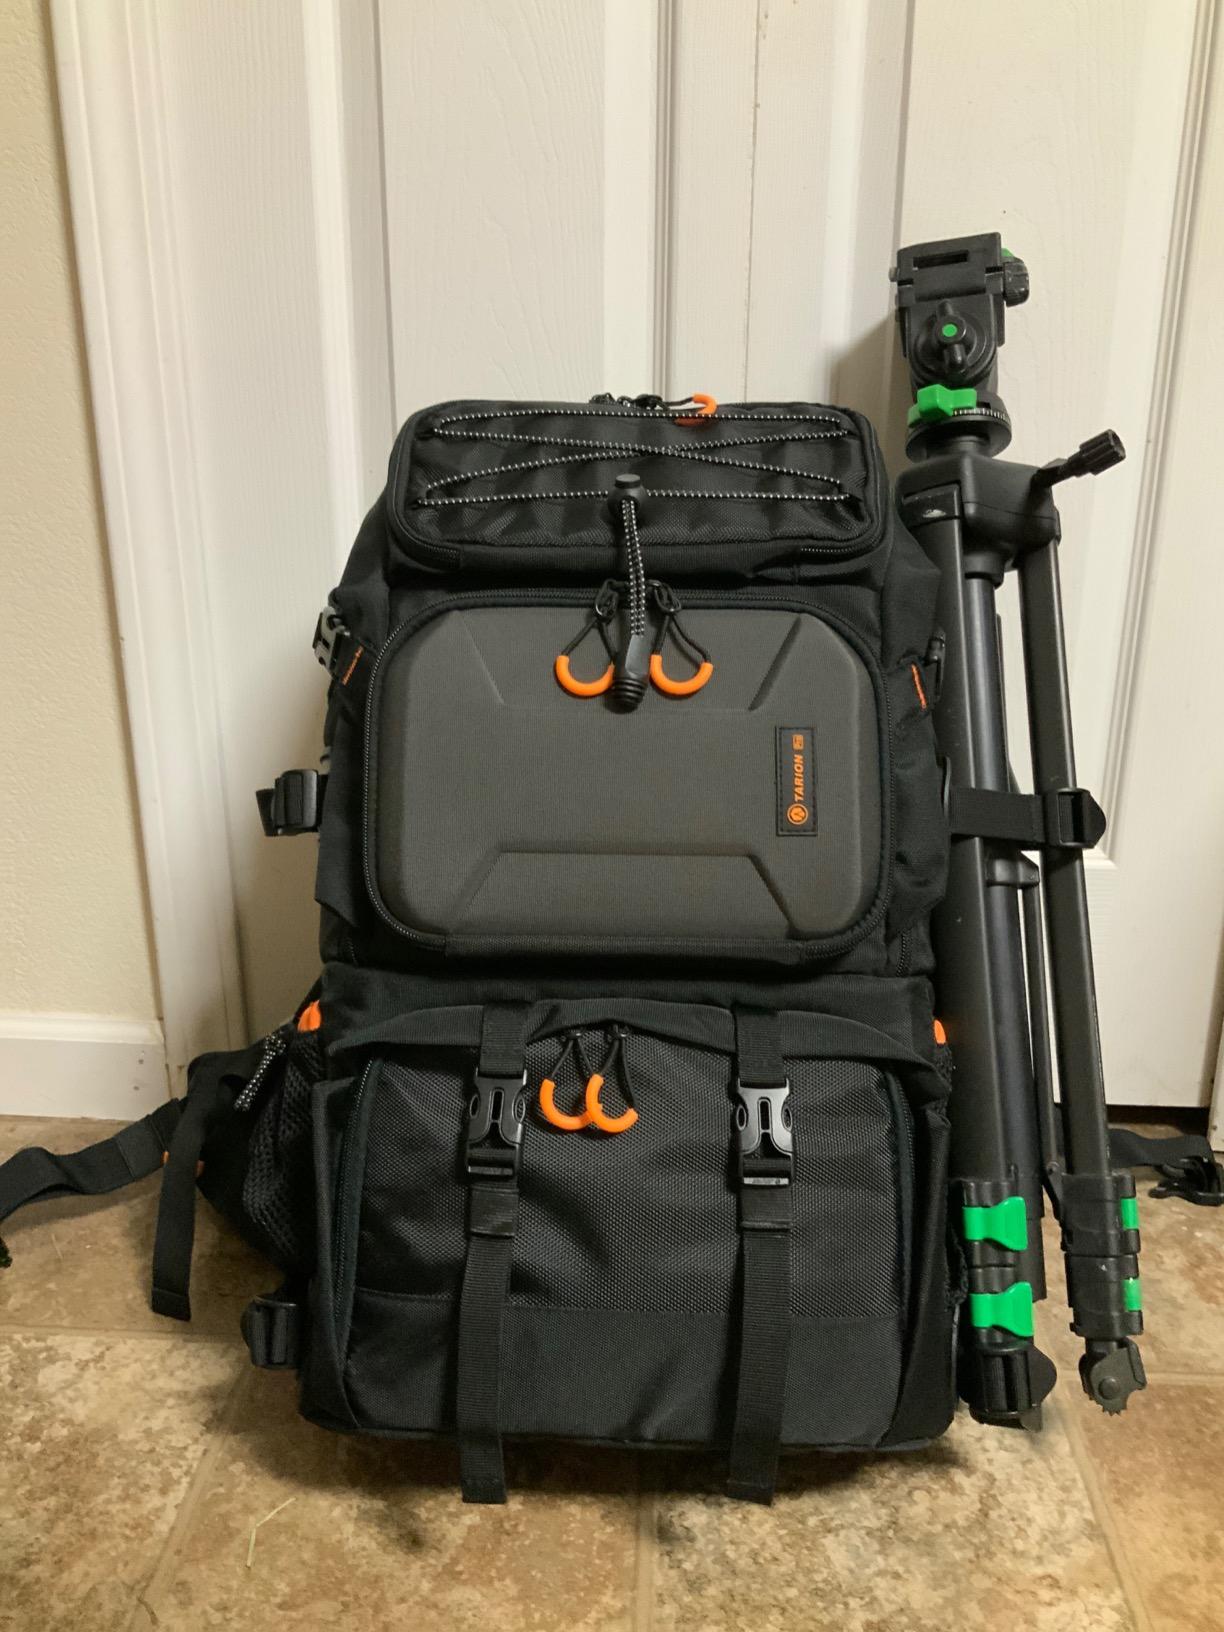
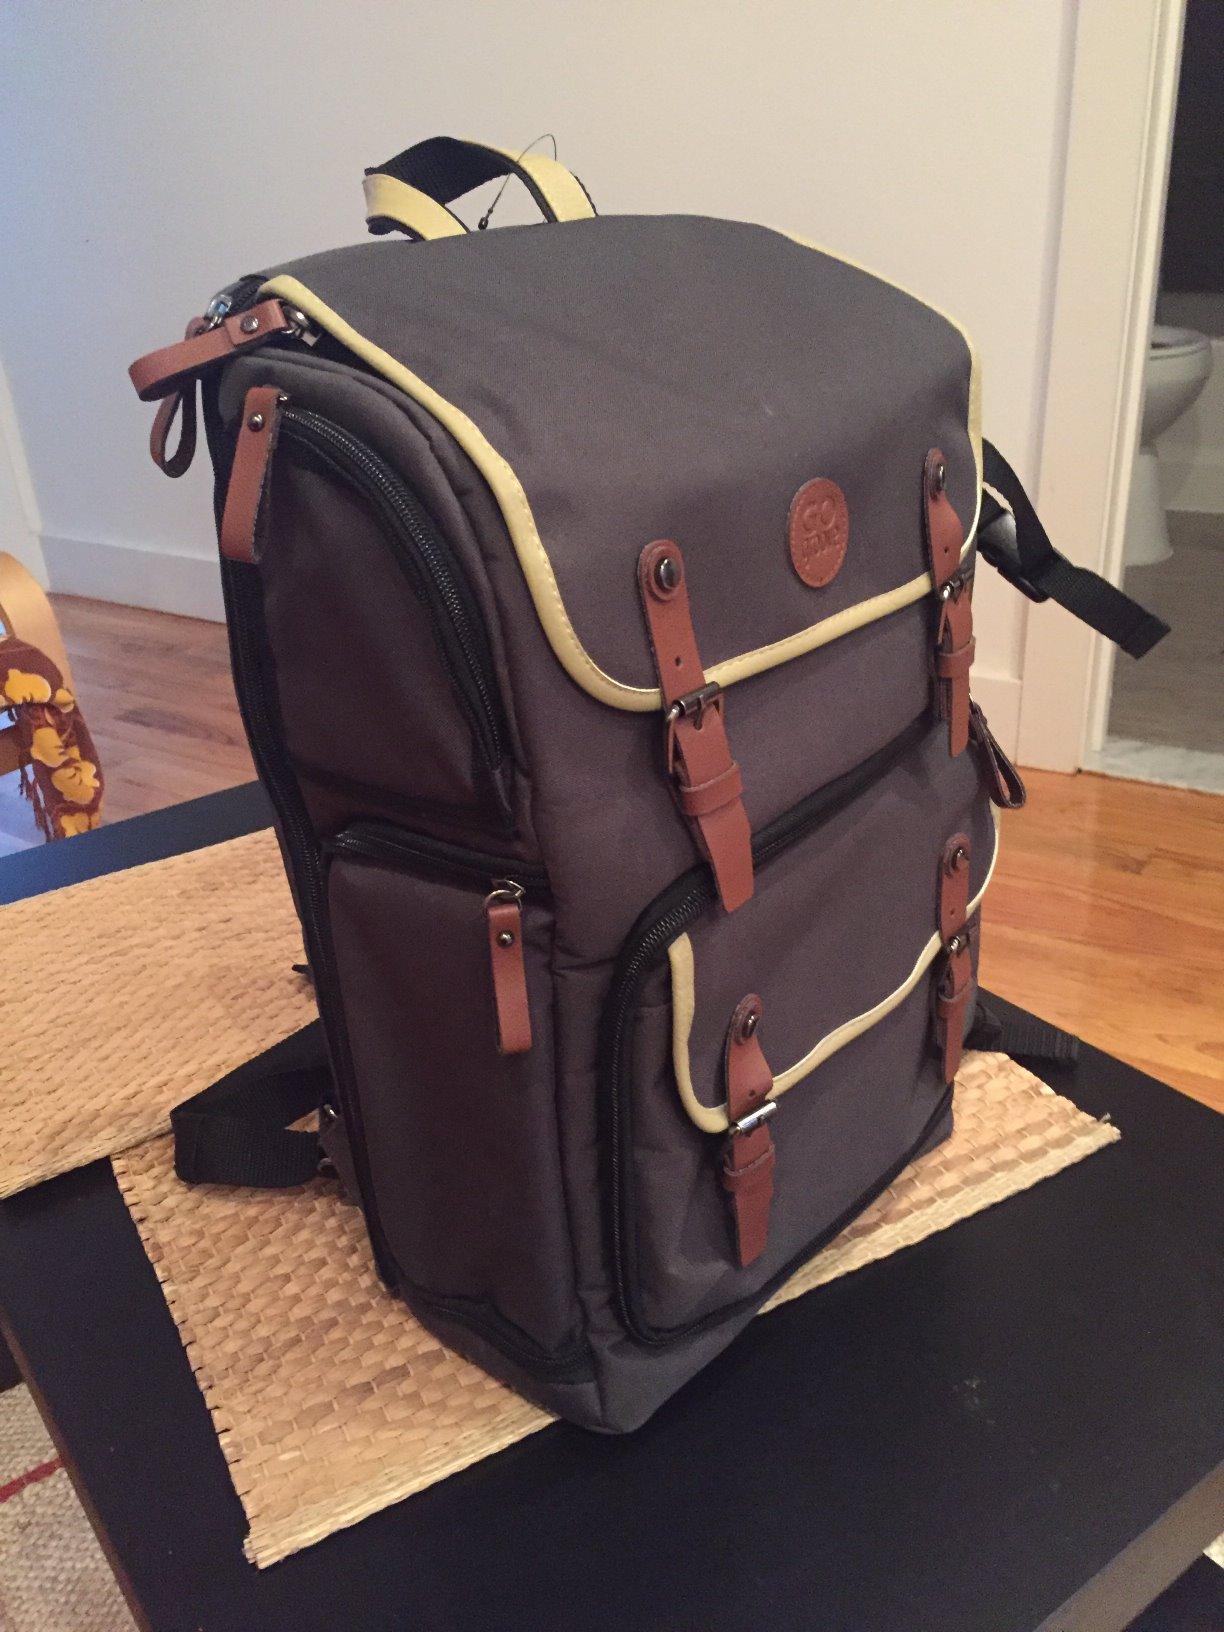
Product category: bag
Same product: no